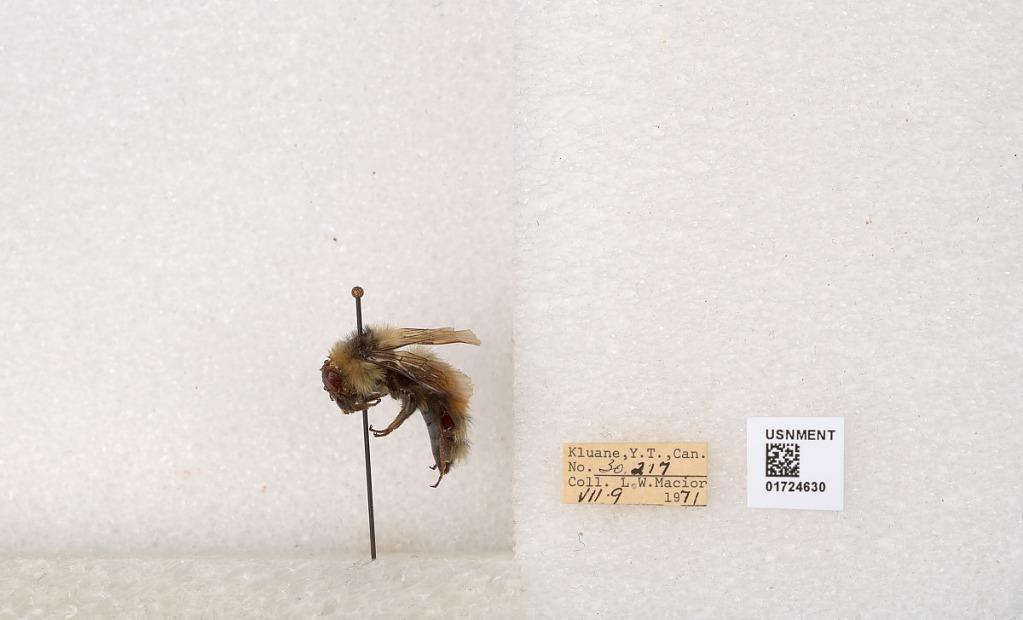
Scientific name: Bombus (Pyrobombus) sylvicola Kirby
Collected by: L. Macior
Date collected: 1971-7-9
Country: Canada
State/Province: Yukon Territory
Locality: Kluane National Park and Reserve
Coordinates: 60.7493, -139.504